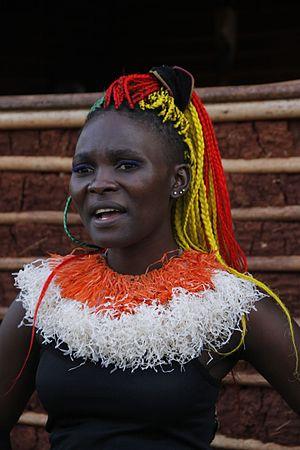
Danseuse avec des accessoires de danse lors du Fenac (Festival National des Arts et de la Culture) à Yaoundé au Cameroun This is an image from Cameroon
La Région du Sud est l'une des dix régions du Cameroun. Elle s'étend sur la partie méridionale et occidentale du pays frontalière de trois pays d'Afrique centrale, d'est en ouest: la Guinée équatoriale, le Gabon et la République du Congo. Elle a pour chef-lieu la ville de Ebolowa.
Le festival national des arts et de la culture est un festival camerounais institué le 8 avril 1991 par décret présidentiel après le succès du Festival des arts et de la culture organisé en 1988.